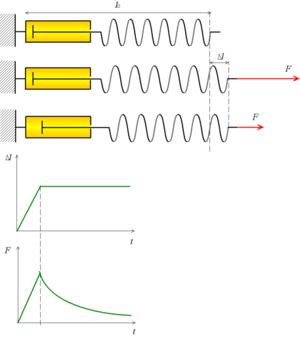
Modèle mécanique de la loi de comportement lors d’une relaxation de contrainte. Licence GFDL Christophe Dang Ngoc Chan
Les lois de comportement de la matière, étudiées en science des matériaux et notamment en mécanique des milieux continus, visent à modéliser le comportement des fluides ou solides par des lois empiriques lors de leur déformation.
La relaxation de contrainte est une des trois méthodes expérimentales d’analyse de la viscoélasticité linéaire, avec le fluage et les techniques dynamiques.